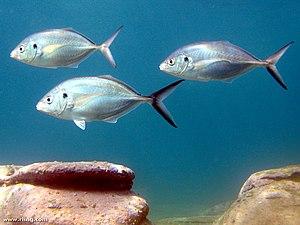
Pseudocaranx est un genre de poissons perciformes de la famille des Carangidae.